Haapavesi

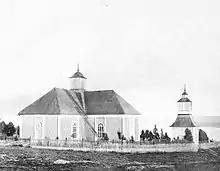
Old church of Haapavesi

The town is the Finnish national kantele village. It is also known for the Haapavesi Folk Music Festival which gathers folk musicians together.